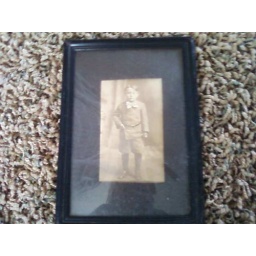
Antique Photo Frame with Small boy in Military dress cabinet Photo,Glass is victorian bubble glass. $25.00